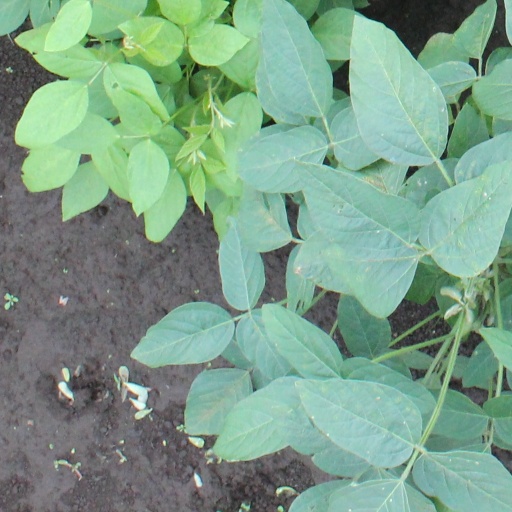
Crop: soybean